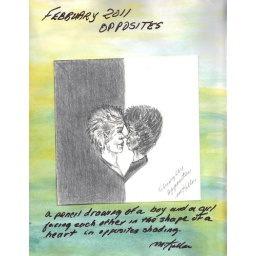
Pencil sketch of a male and a female facing each other in the shape of a heart and sketched in dark and light - opposites.